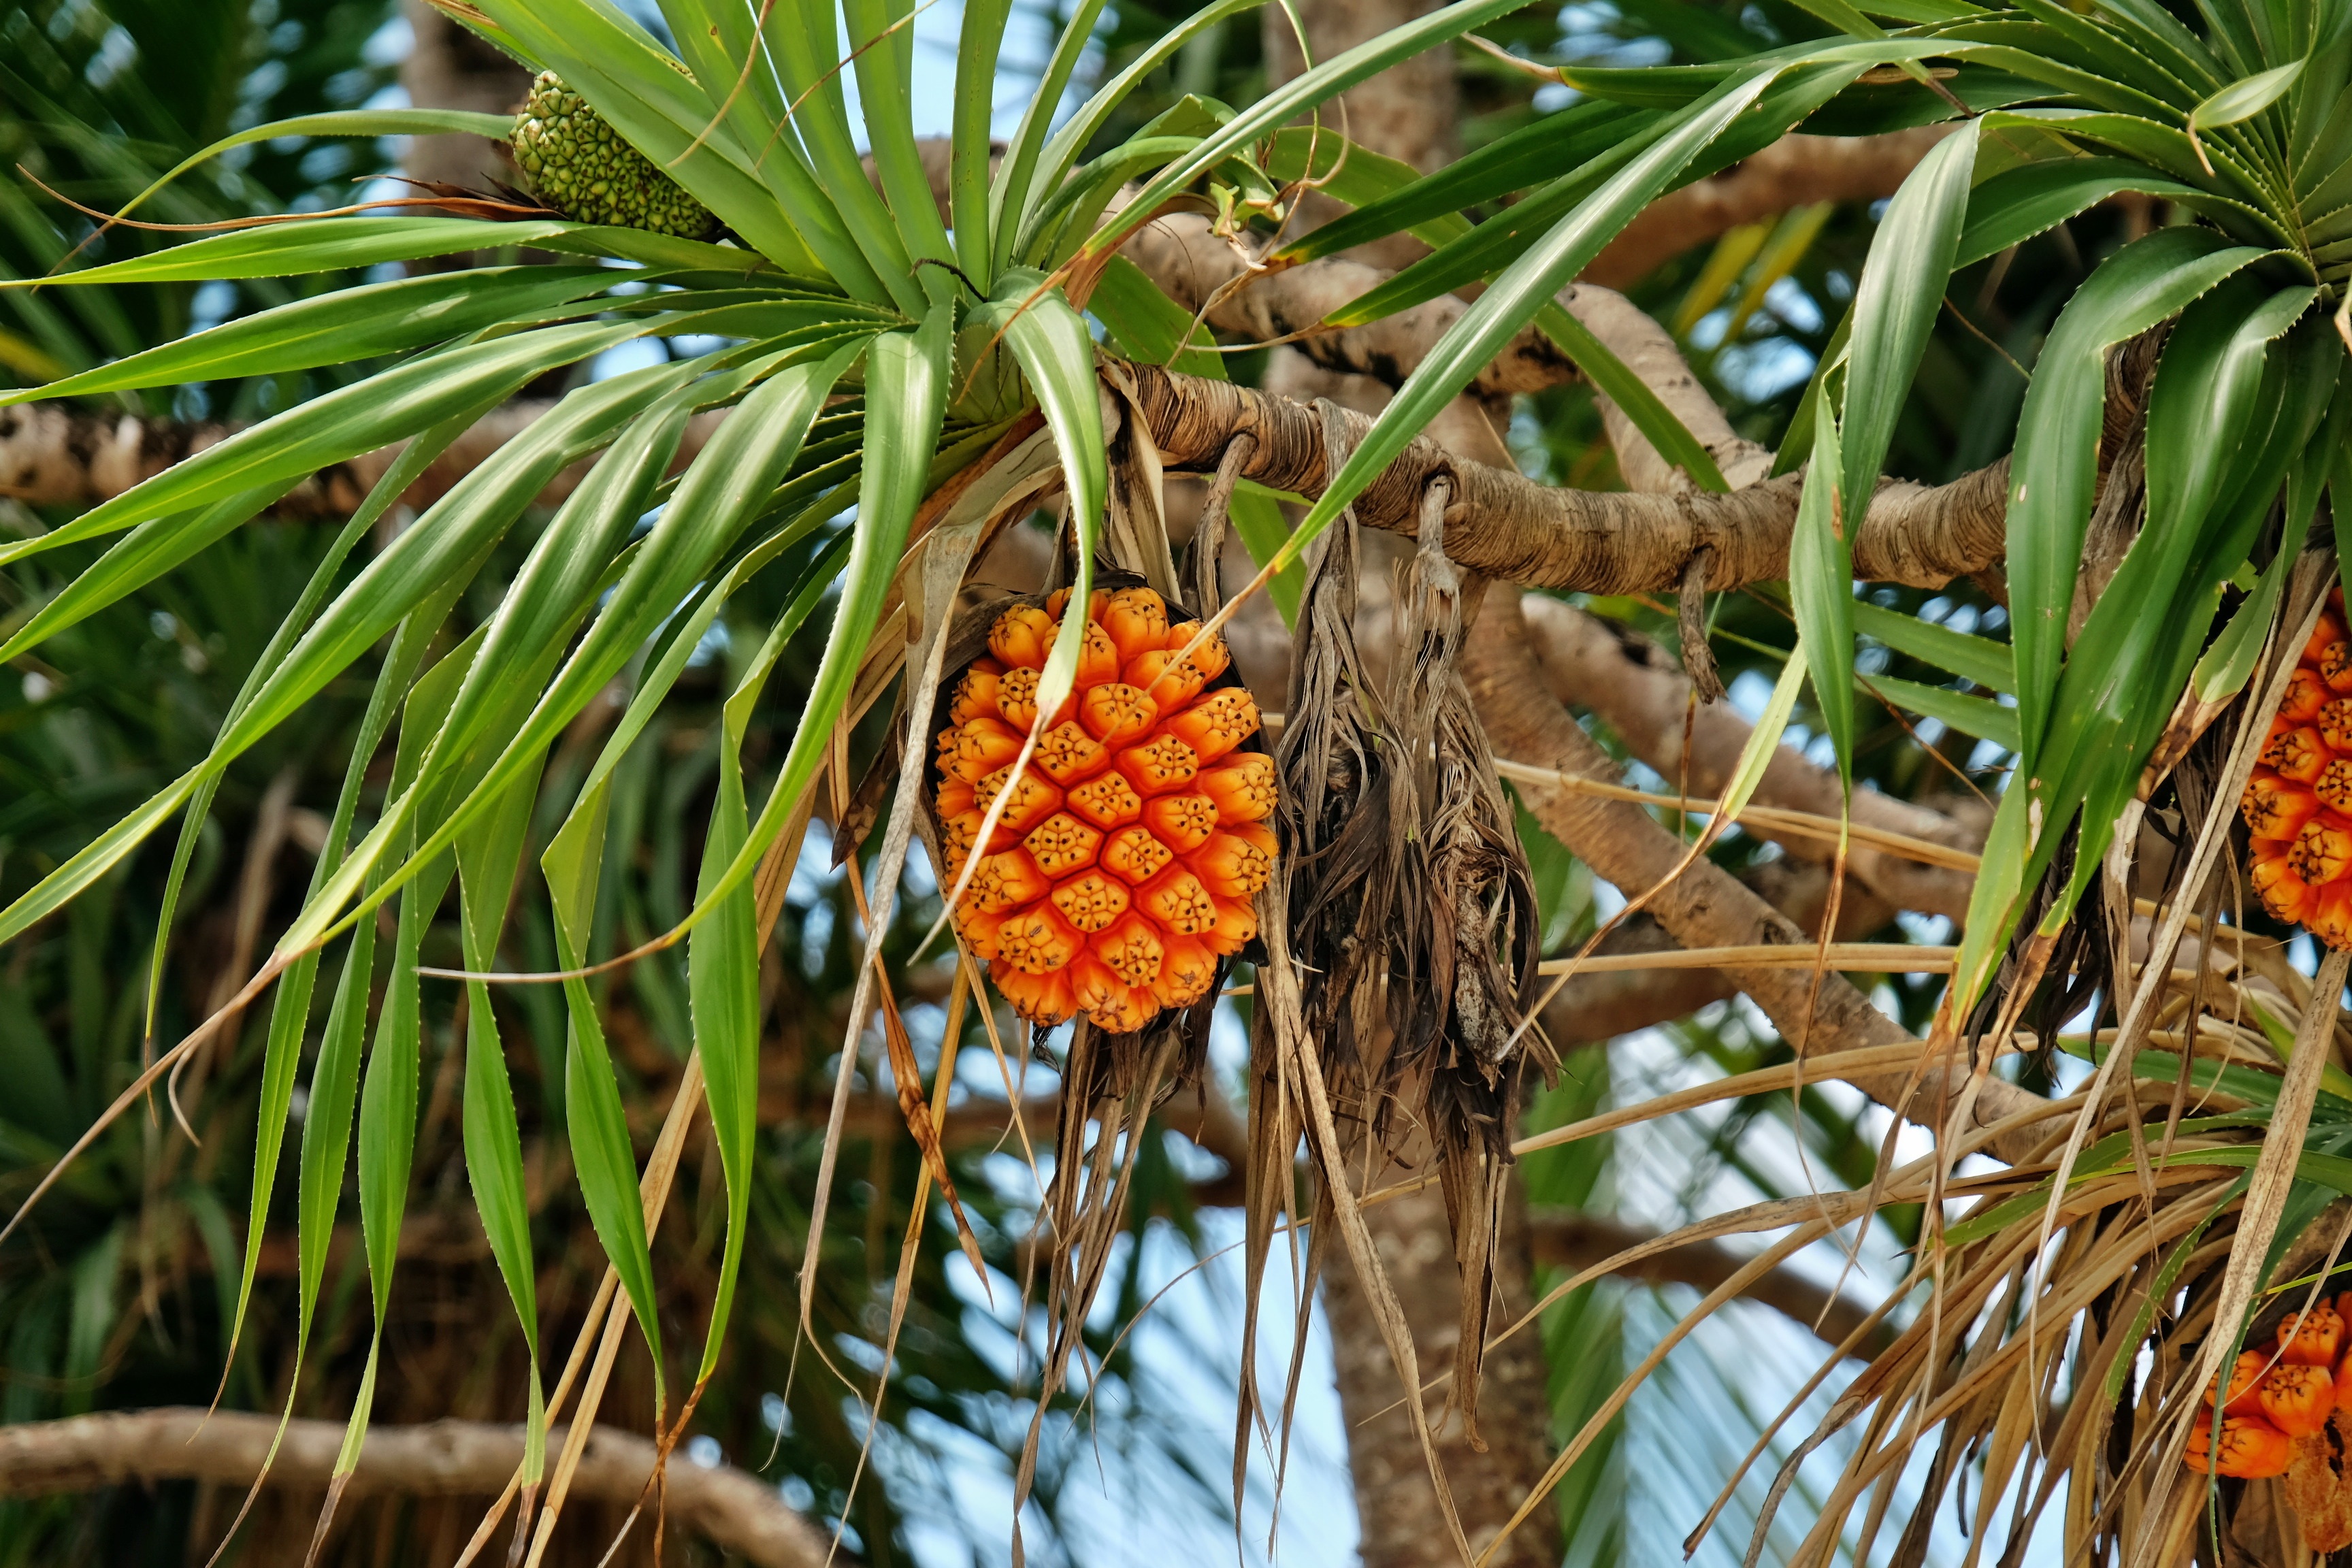
tree, nature, branch, plant, fruit, leaf, flower, orange, food, jungle, produce, evergreen, botany, garden, flora, exotic, pandanus, palma, flowering plant, grass family, woody plant, land plant, arecales, palm family, pandan roofing, pandan